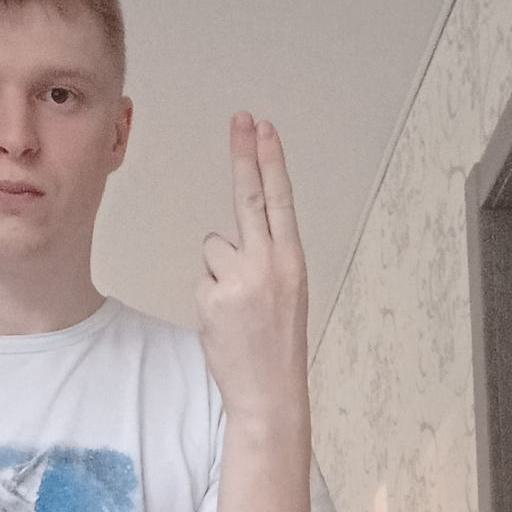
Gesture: two_up_inverted